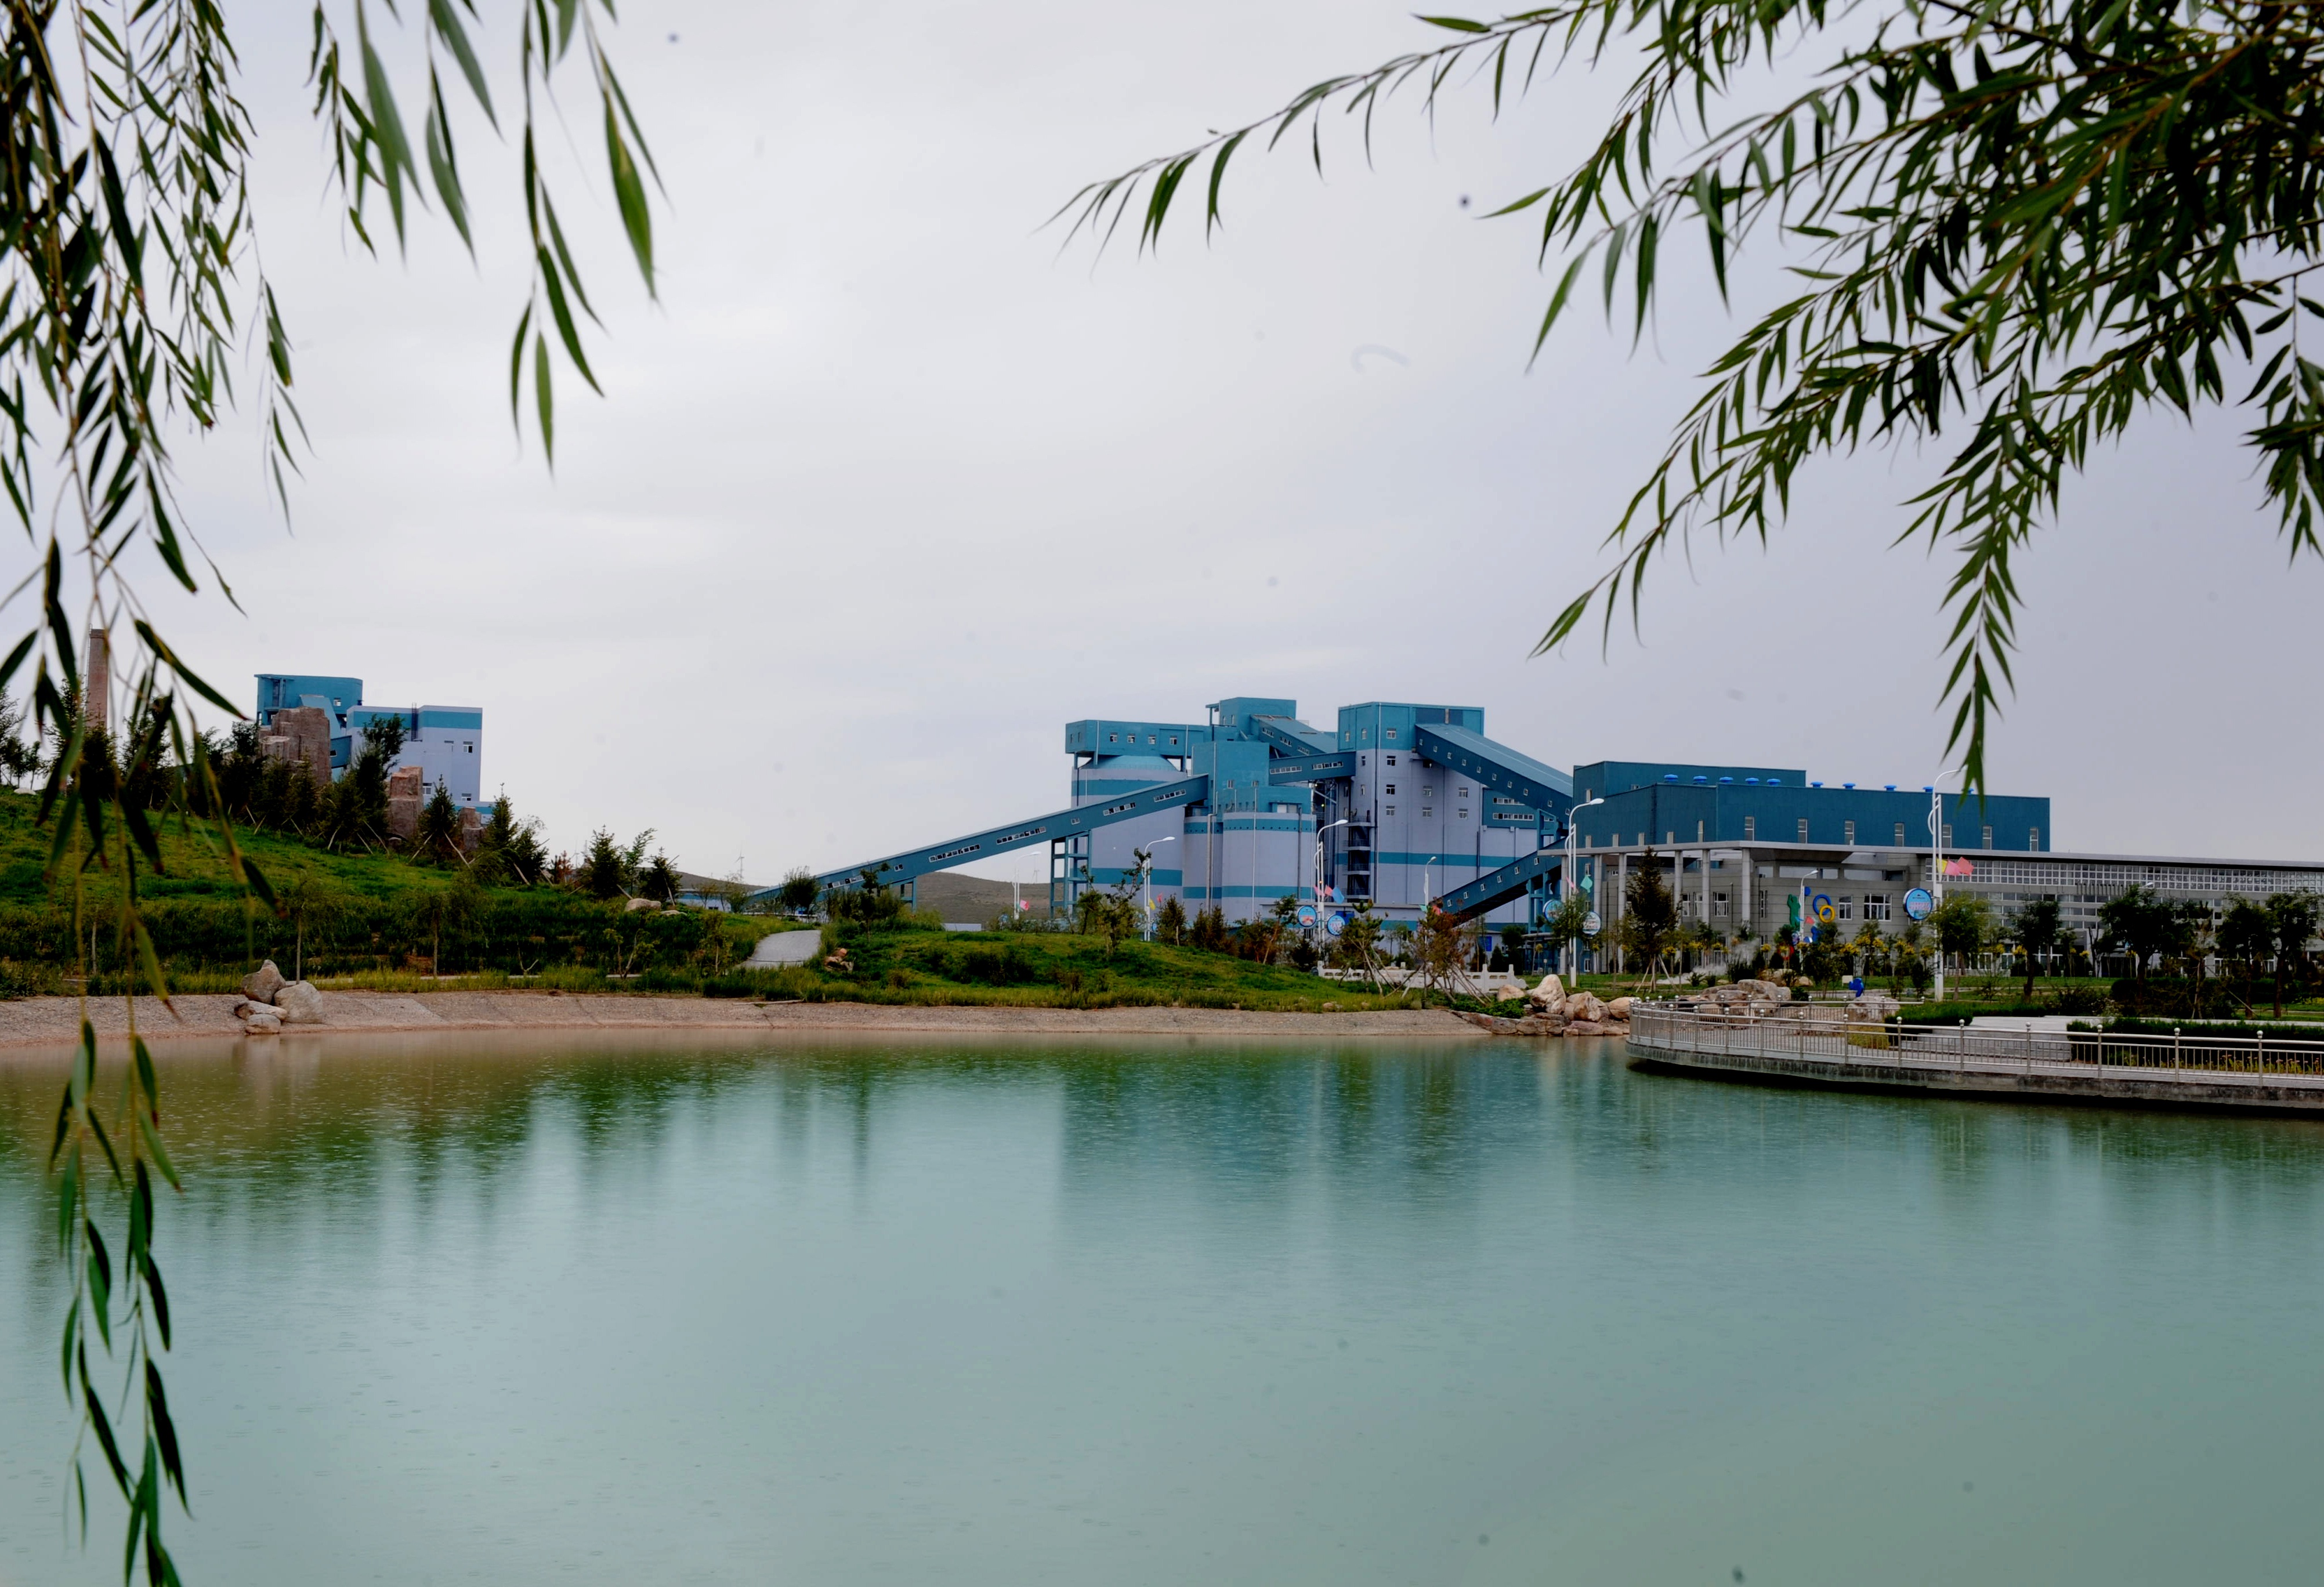
beach, sea, tree, water, dock, vacation, green, reflection, lagoon, bay, body of water, environmental protection, development of, arecales